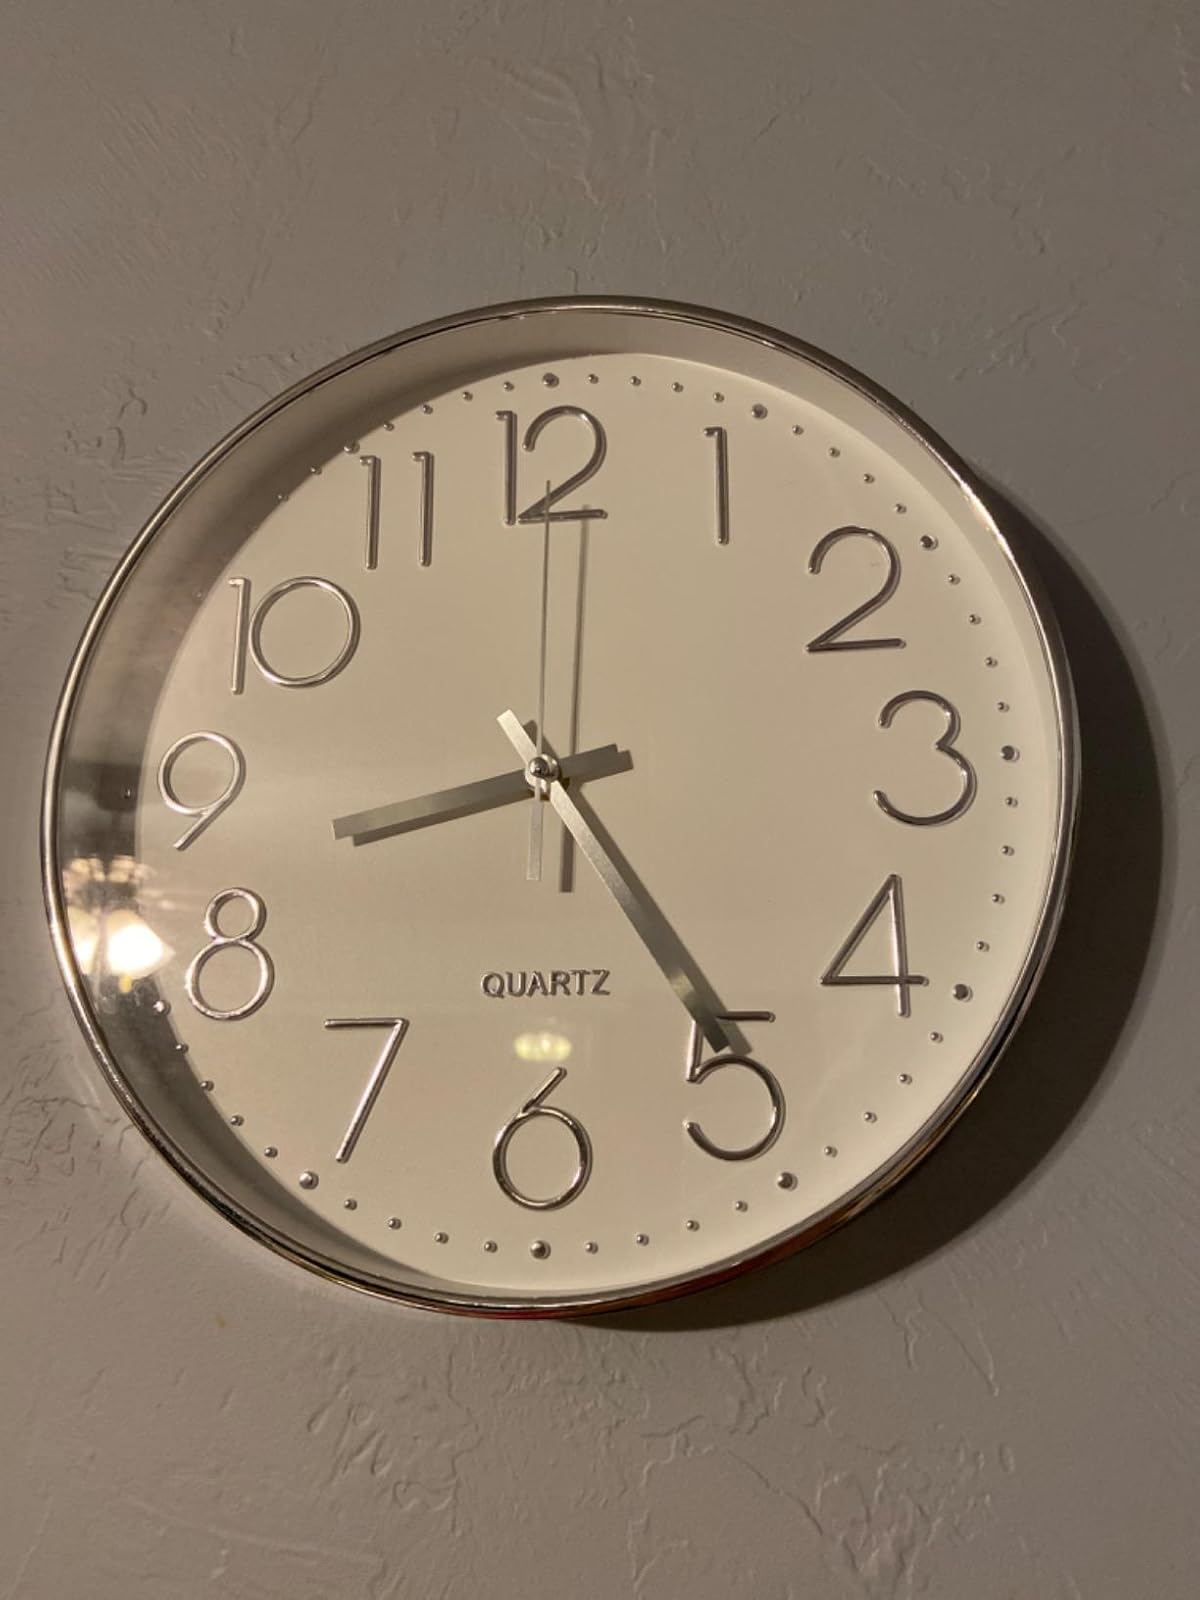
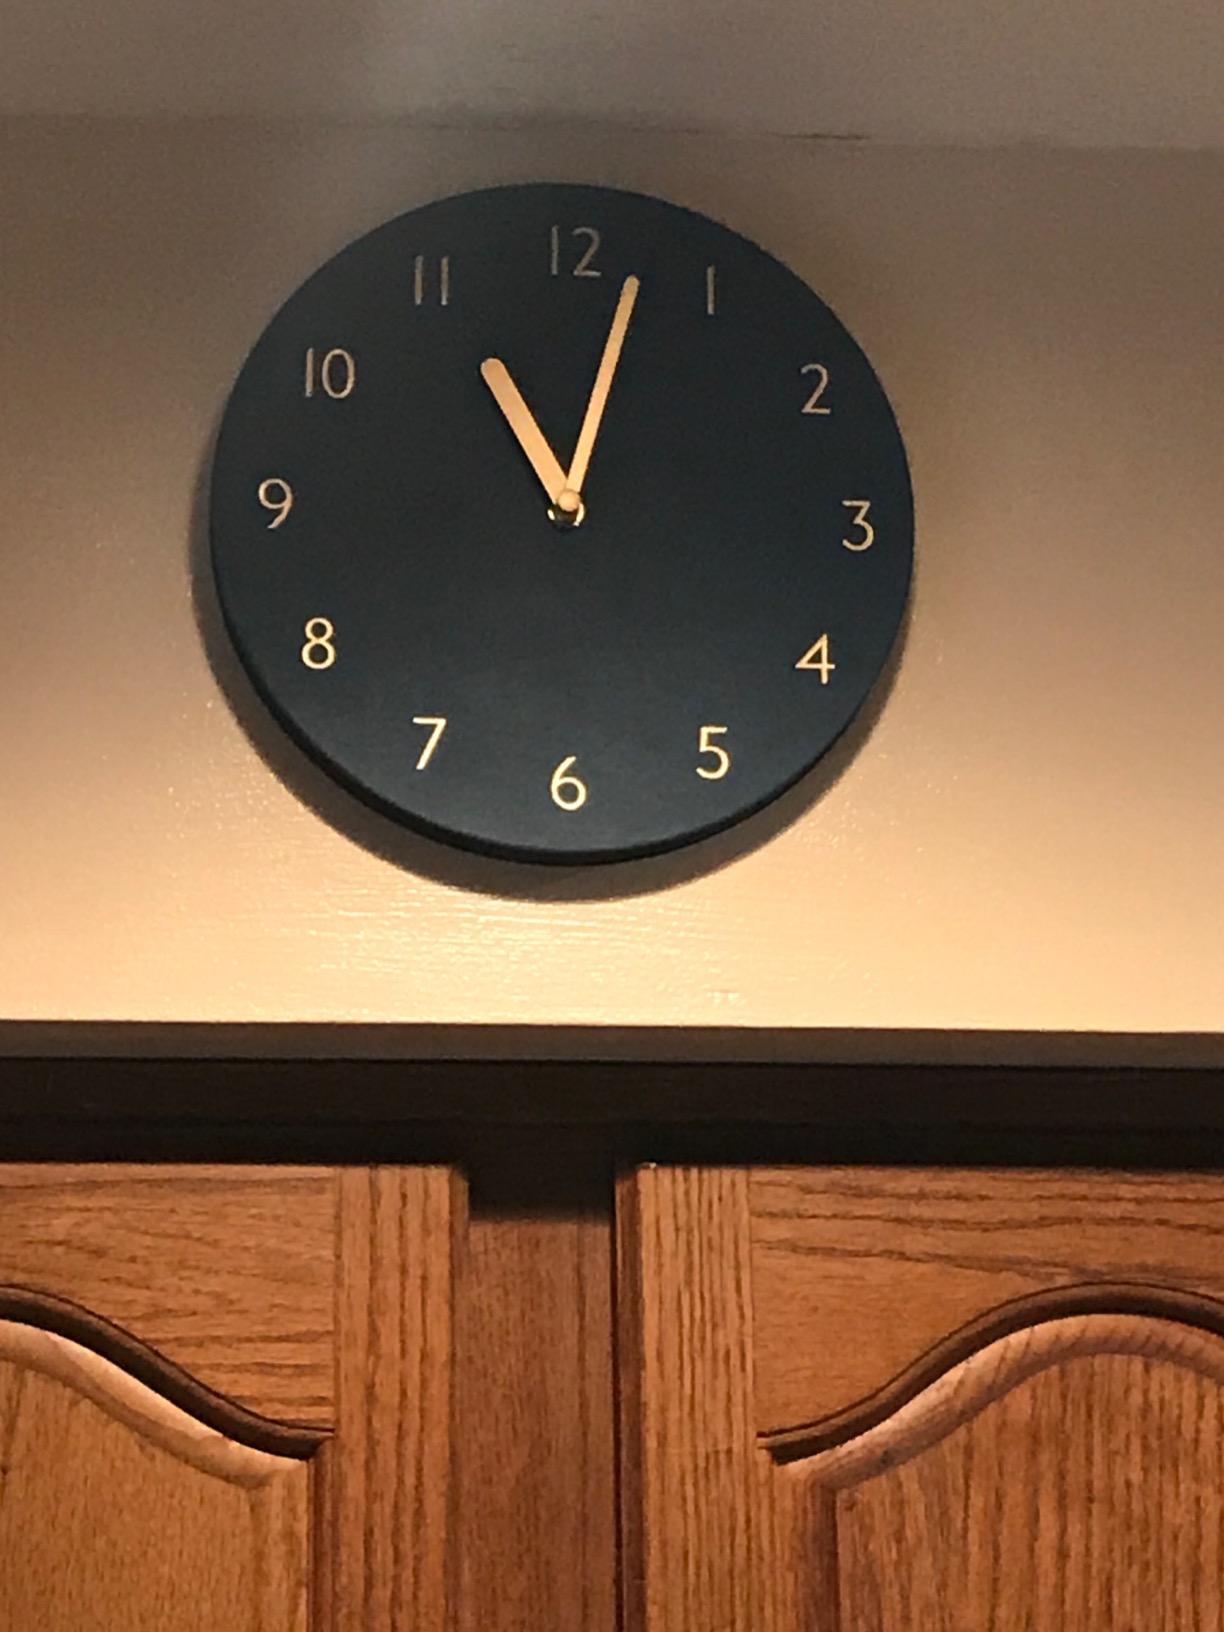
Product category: clock
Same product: no